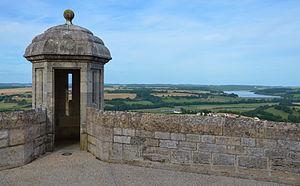
Remparts de Langres, Haute Marne, Champagne-Ardennes, France
Langres est une commune française du département de la Haute-Marne, dont elle est l'une des deux sous-préfectures, en région Grand Est.